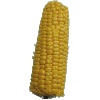
Label: corn